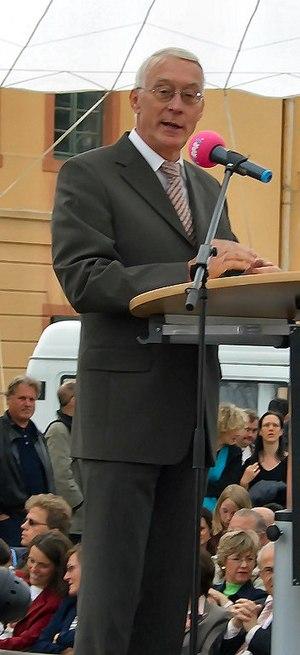
Dr. Eberhard Schulte-Wissermann, Maire de Coblence 1994—2010